Thomas Worsley

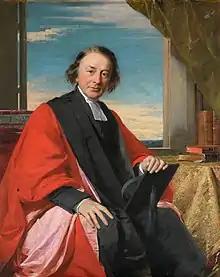
Thomas Worsley

Thomas Worsley (15 July 1797 – 16 February 1885) was an English academic and priest. He was the third Master of Downing College, Cambridge from 1836 until 1885.